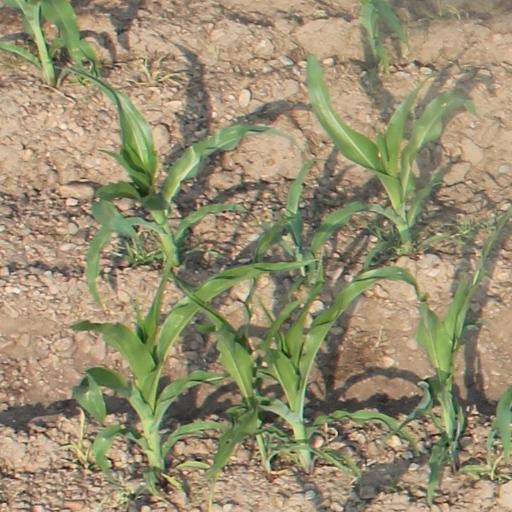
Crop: maize; corn